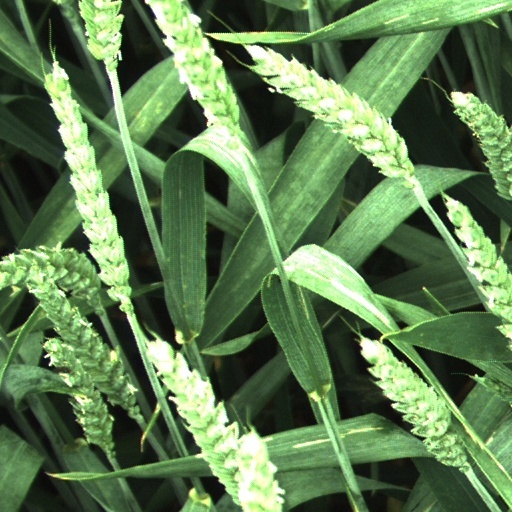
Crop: wheat